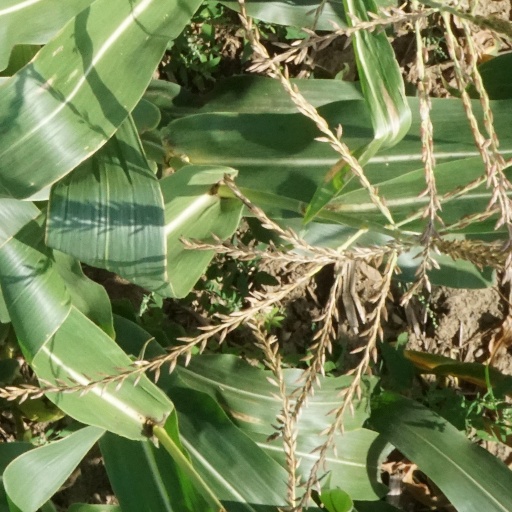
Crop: maize; corn